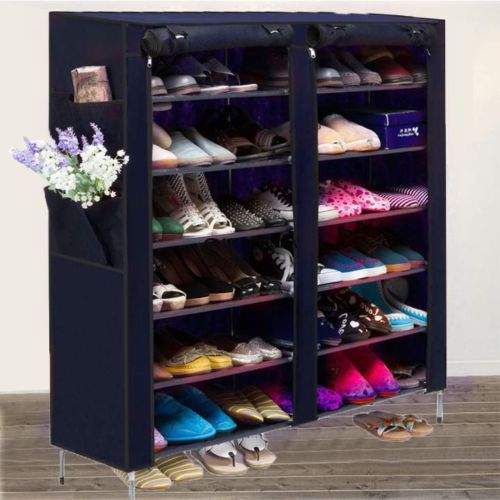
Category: cabinet